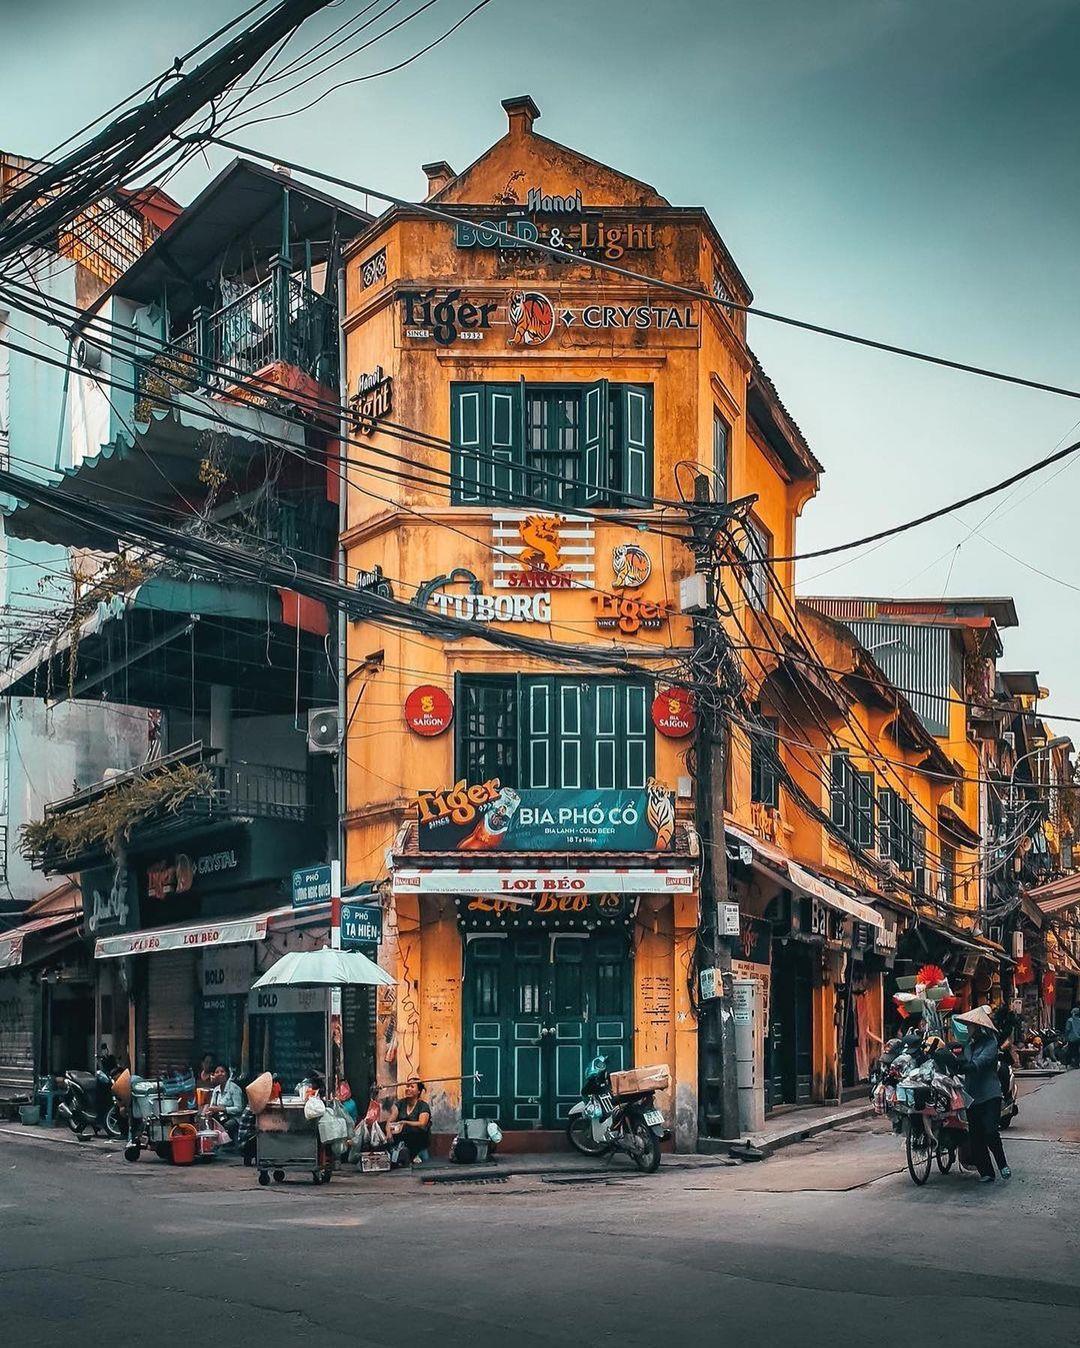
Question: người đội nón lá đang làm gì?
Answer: người đội nón lá đang đẩy xe chở hàng rong